Reuben's Restaurant

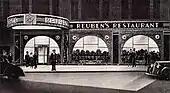
Reuben's Restaurant

Arnold Reuben was a Jewish-German immigrant who founded Reuben's Restaurant in 1908 at 802 Park Avenue. In 1916, the restaurant moved to Broadway on 73rd Street before moving again two years later to 622 Madison Avenue. Thirty years after it first opened its doors, Reuben's Restaurant and Delicatessen finally had a formal opening at 6 East 58th Street with the mayor at the time, Fiorello La Guardia, in attendance. Reuben's remained in that location until the restaurant was sold in the mid-1960s, when it moved to 38th Street and Madison Avenue. It operated at 244 Madison Avenue until 2001 when the restaurant was forced to close due to health code infractions.